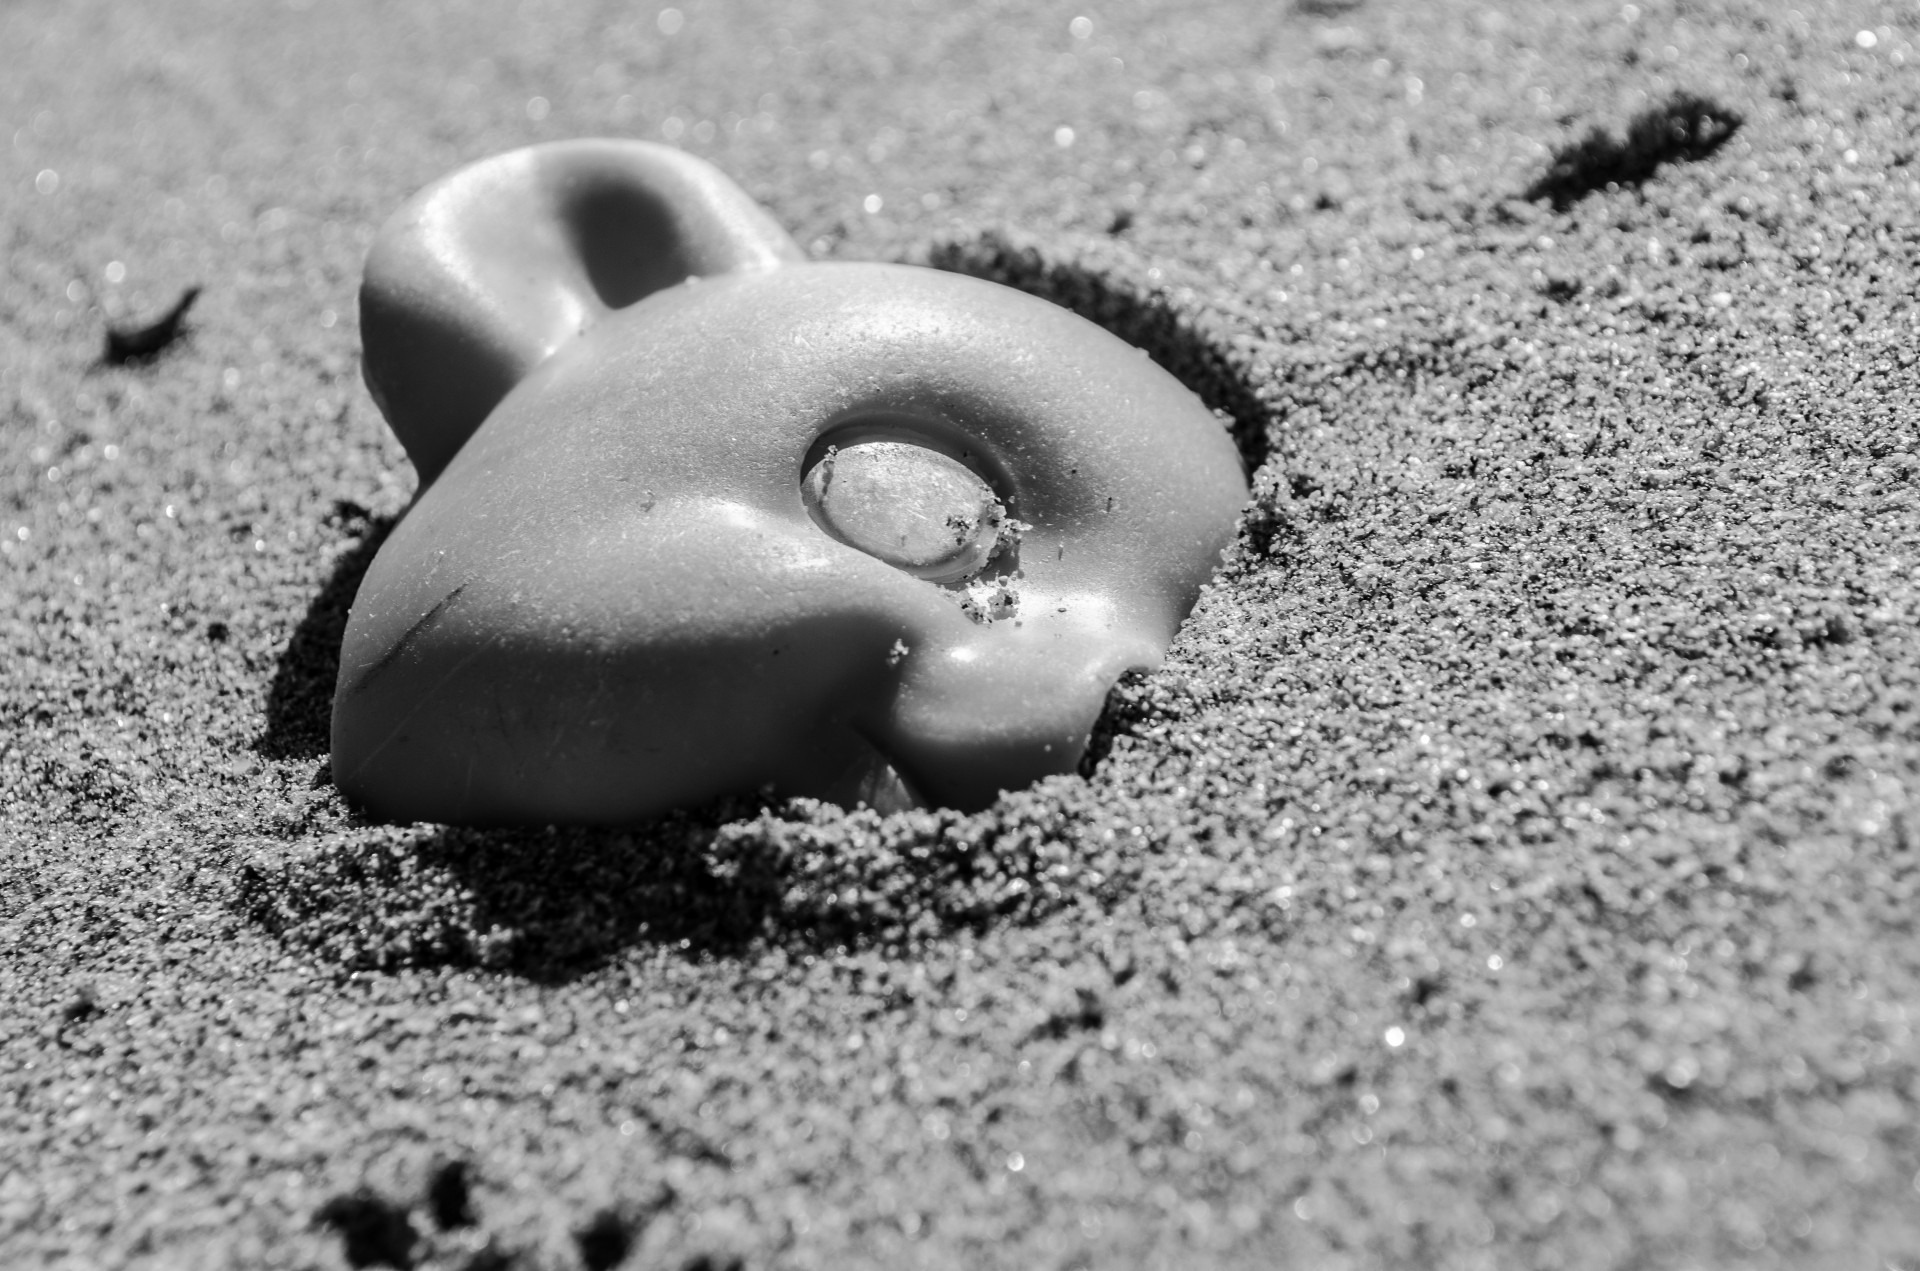
hand, sand, rock, black and white, white, photography, time, old, alone, dark, bear, broken, shadow, black, monochrome, toy, material, invertebrate, close up, sad, children, eye, lost, organ, macro photography, monochrome photography